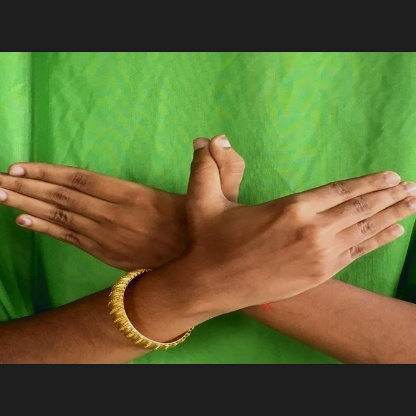
Mudra: Garuda